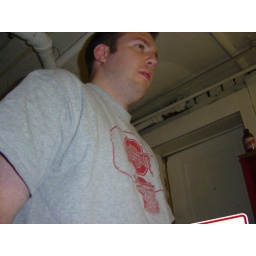
Drew towers over the beer pong table